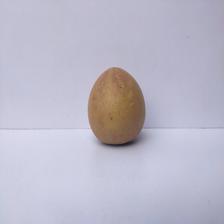
Size: Large